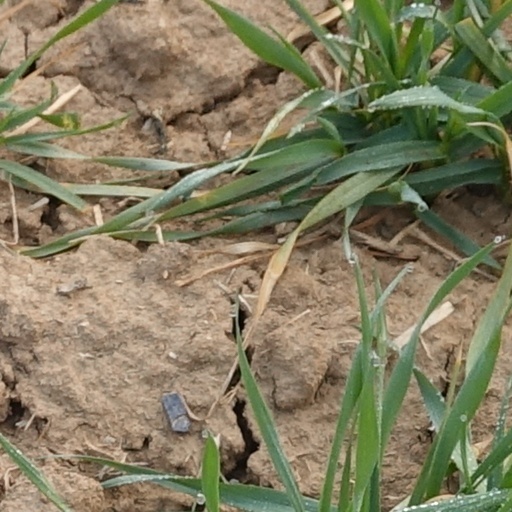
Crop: wheat